Group T5

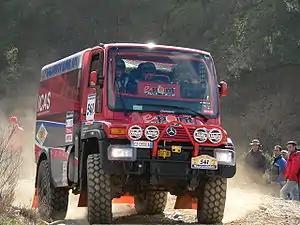
A Unimog U500 built to Group T4 (pre-2020) specifications in the 2006 Dakar Rally.

In relation to motorsport, Group T5 is a set of technical specifications for prototype cross-country trucks used in off-road Cross-Country Rallying (also called Rally Raid). The group is governed by the Fédération Internationale de l'Automobile (FIA) and defined in appendix J, article 287 of its International Sporting Code.